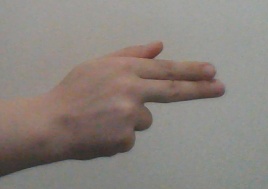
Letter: ghain